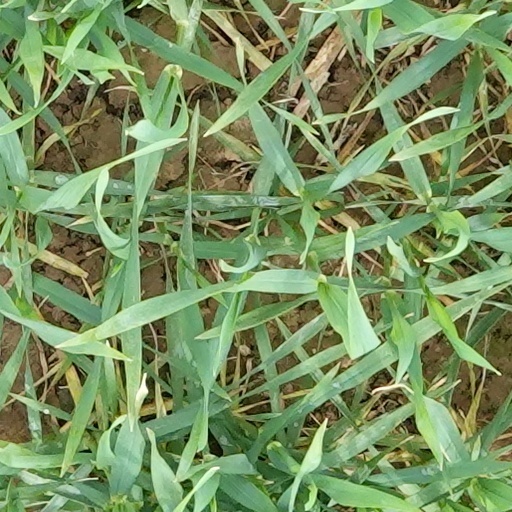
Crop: wheat